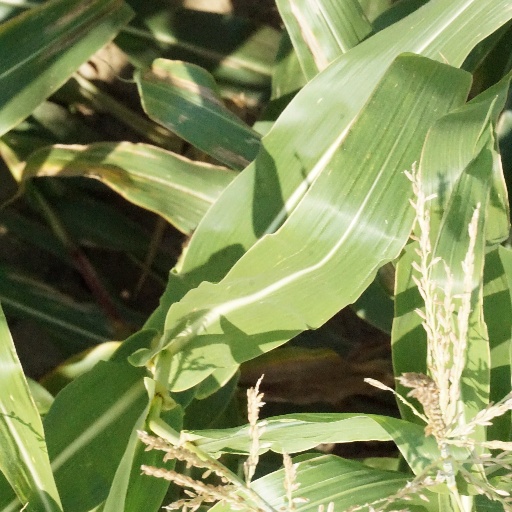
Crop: maize; corn